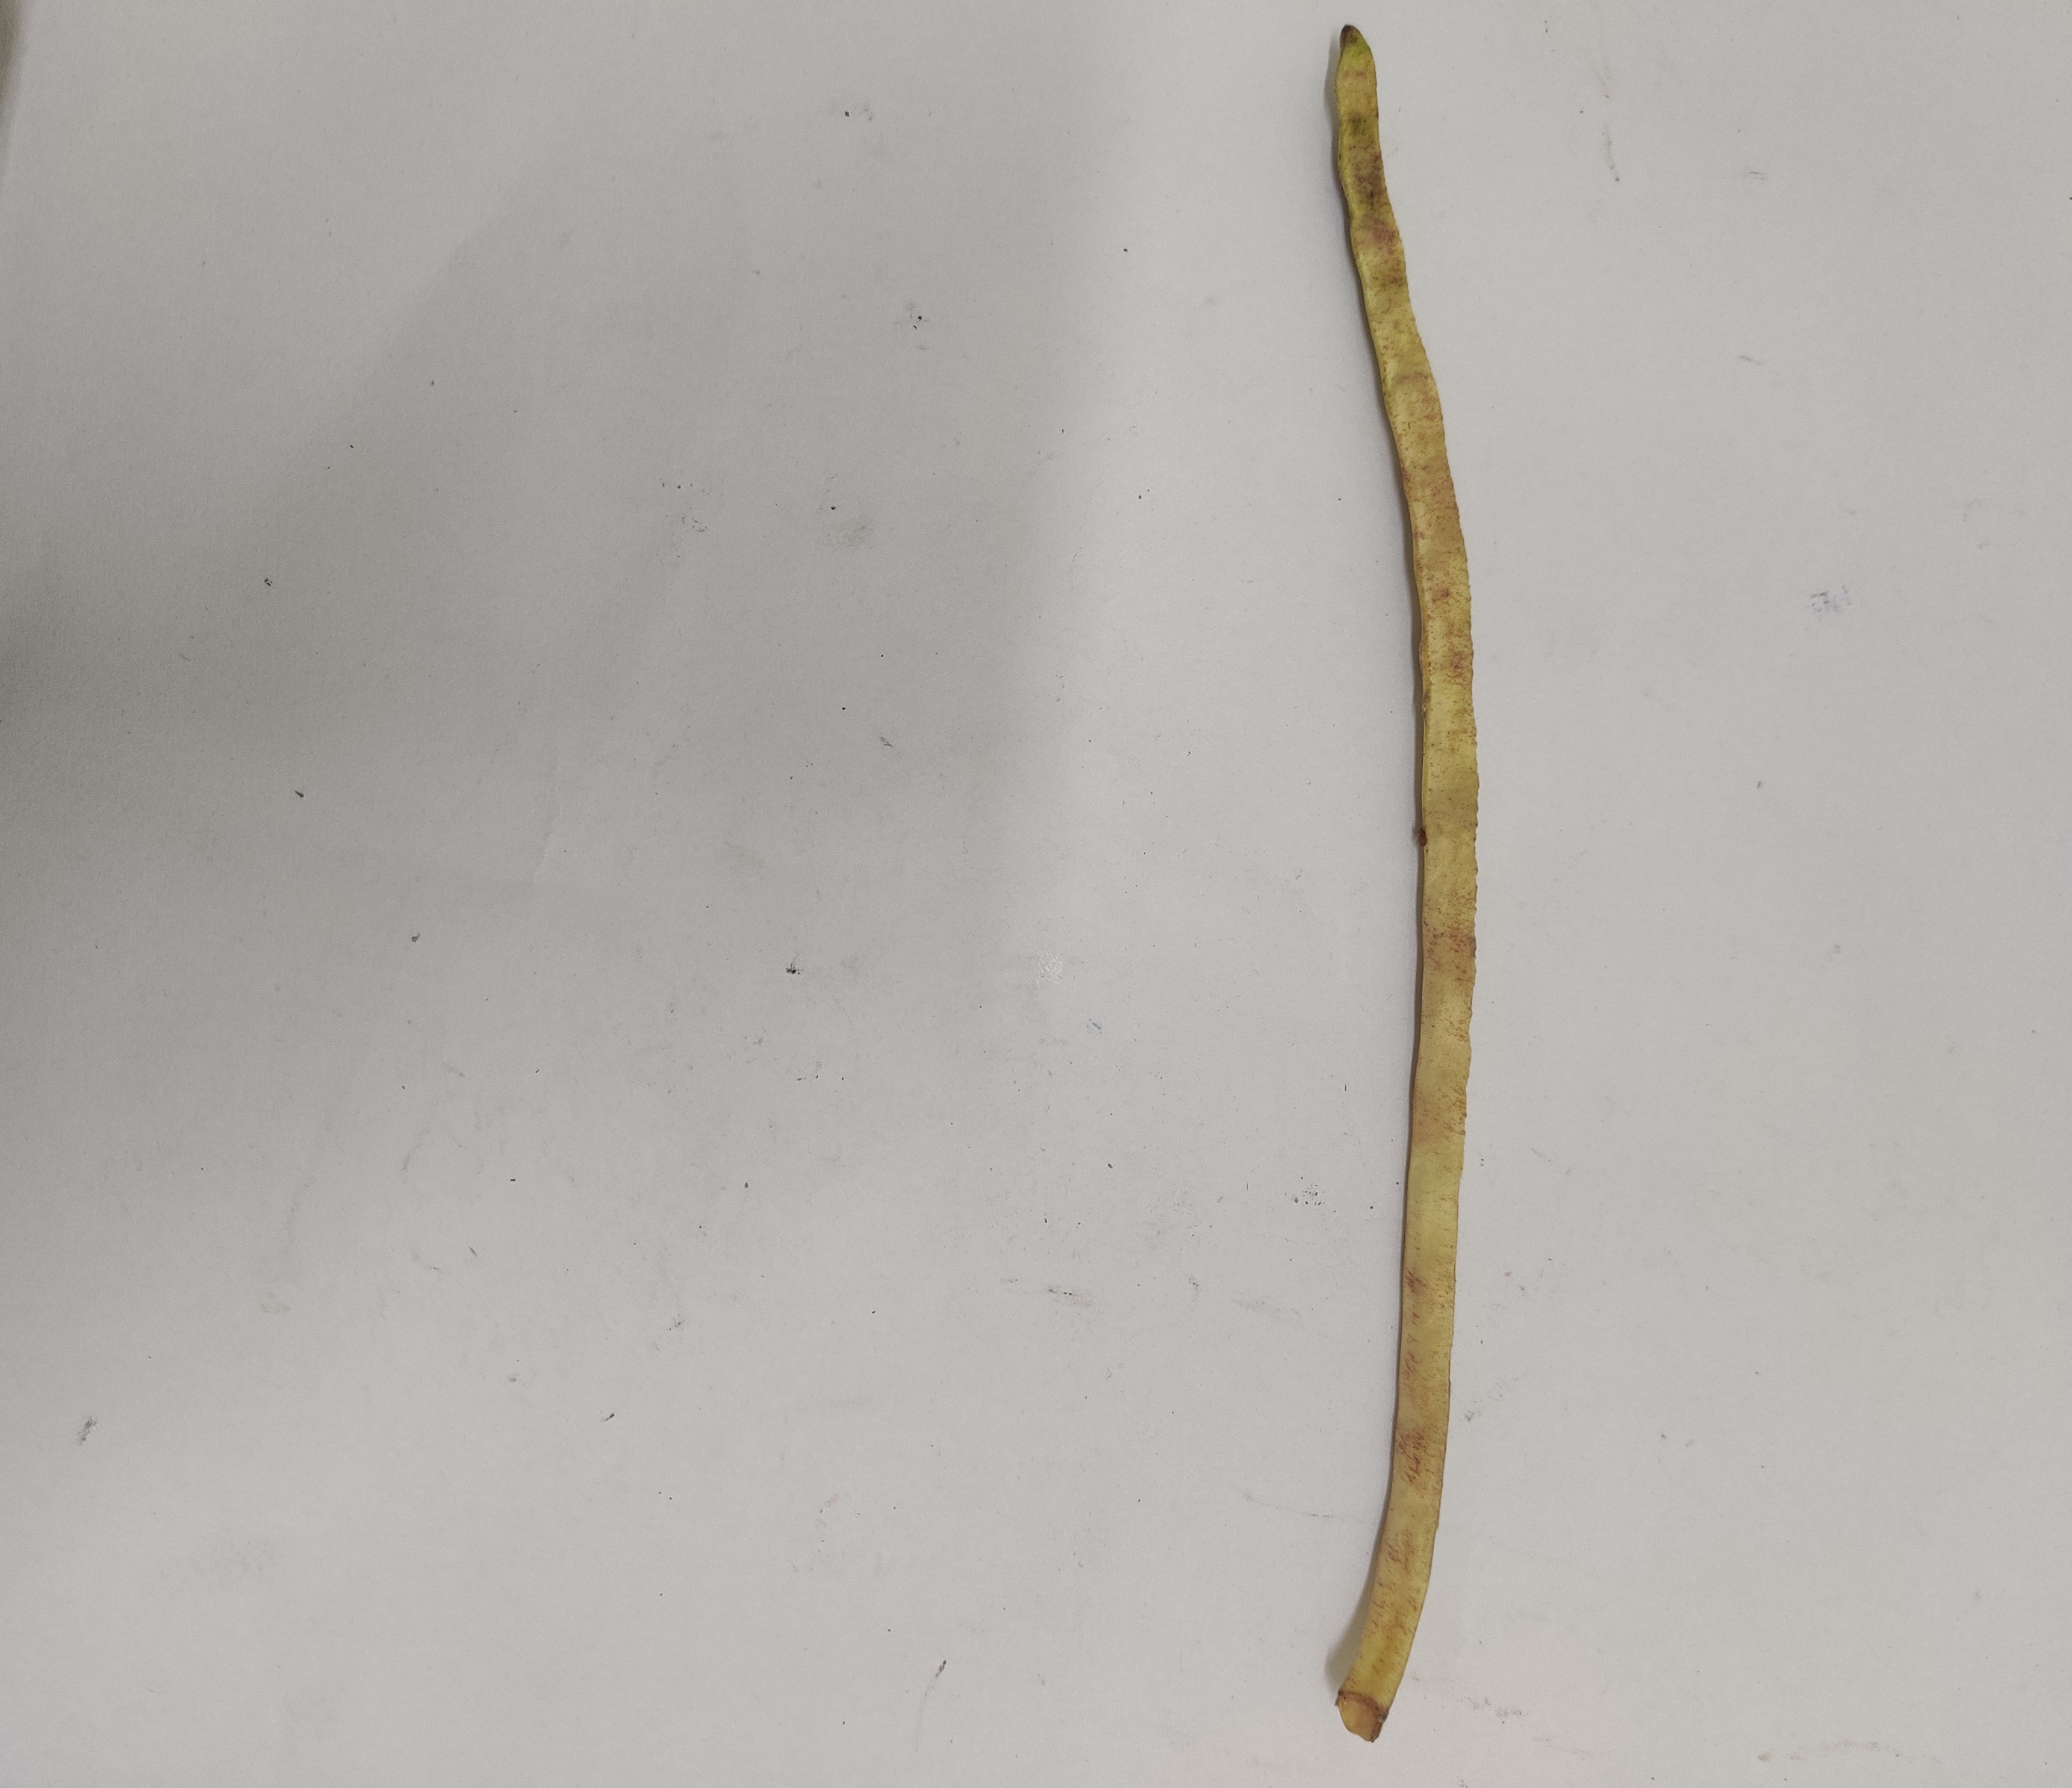
Crop: Cowpea
Condition: Severely Damaged